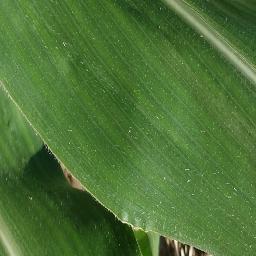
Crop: corn
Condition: (maize)_healthy